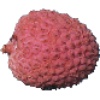
Label: Lychee 1